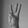
ASL letter: W